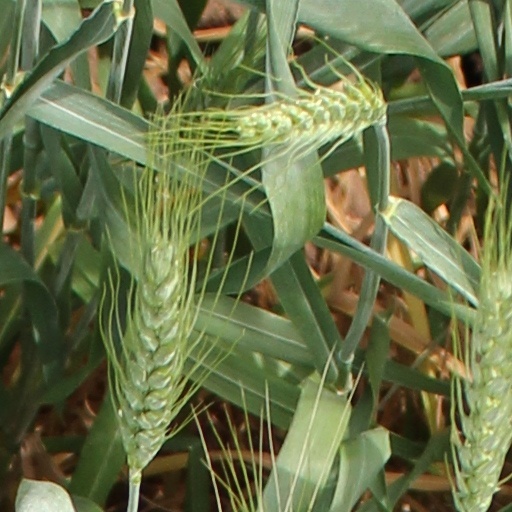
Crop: wheat